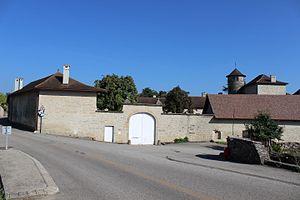
Moras est une commune française située dans le département de l'Isère, en région Auvergne-Rhône-Alpes.